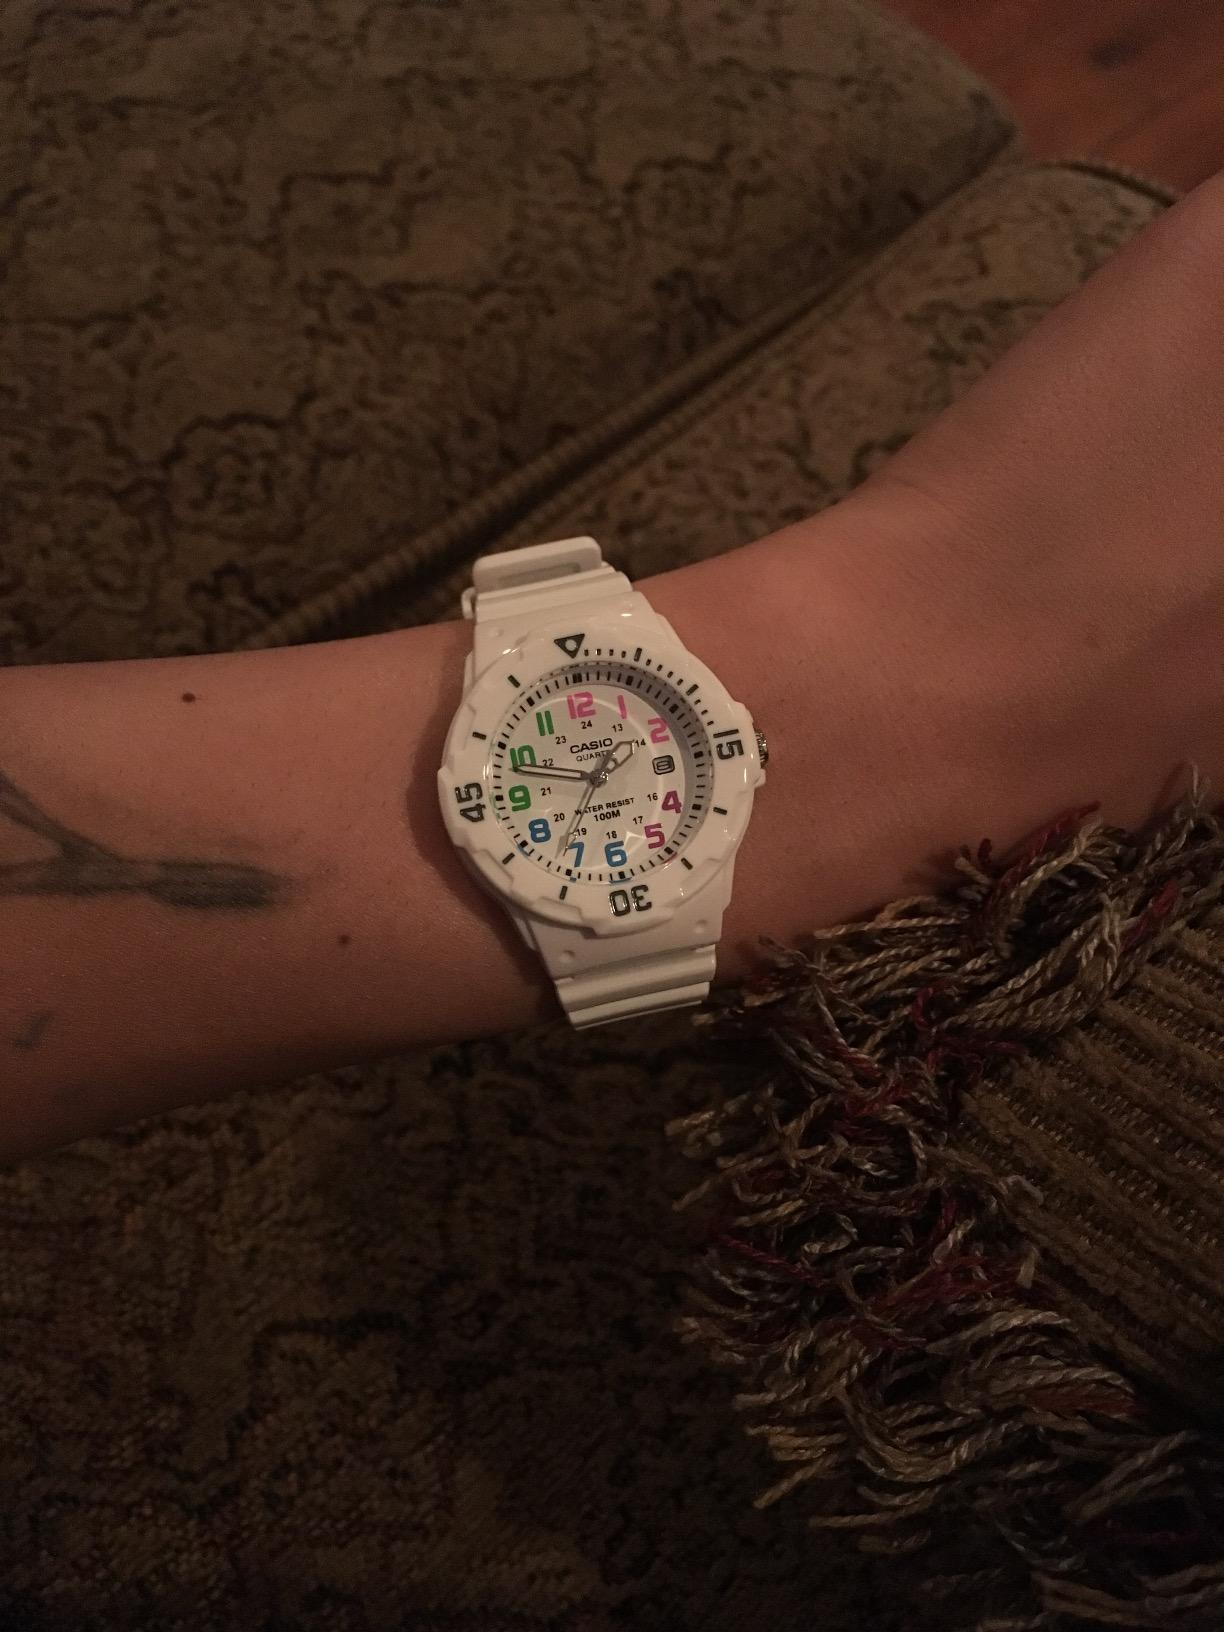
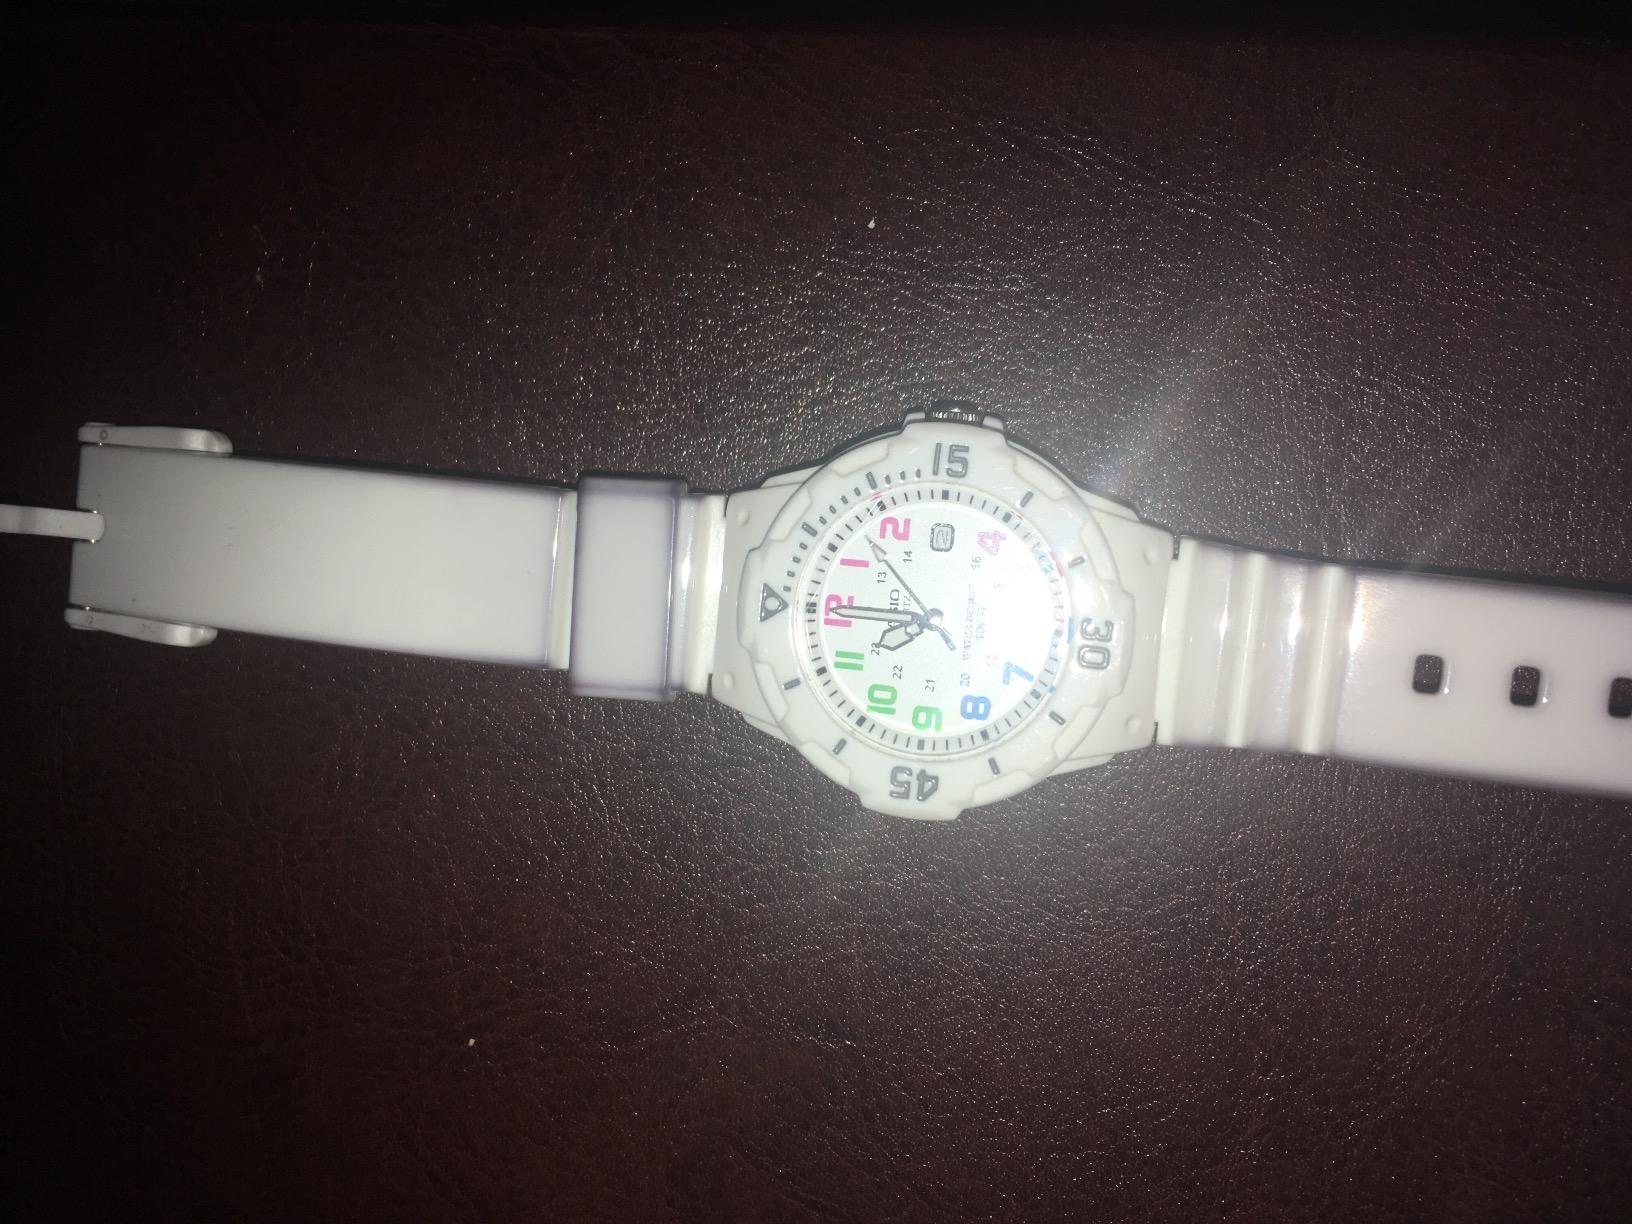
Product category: accessories_watch
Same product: yes